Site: brandenburg
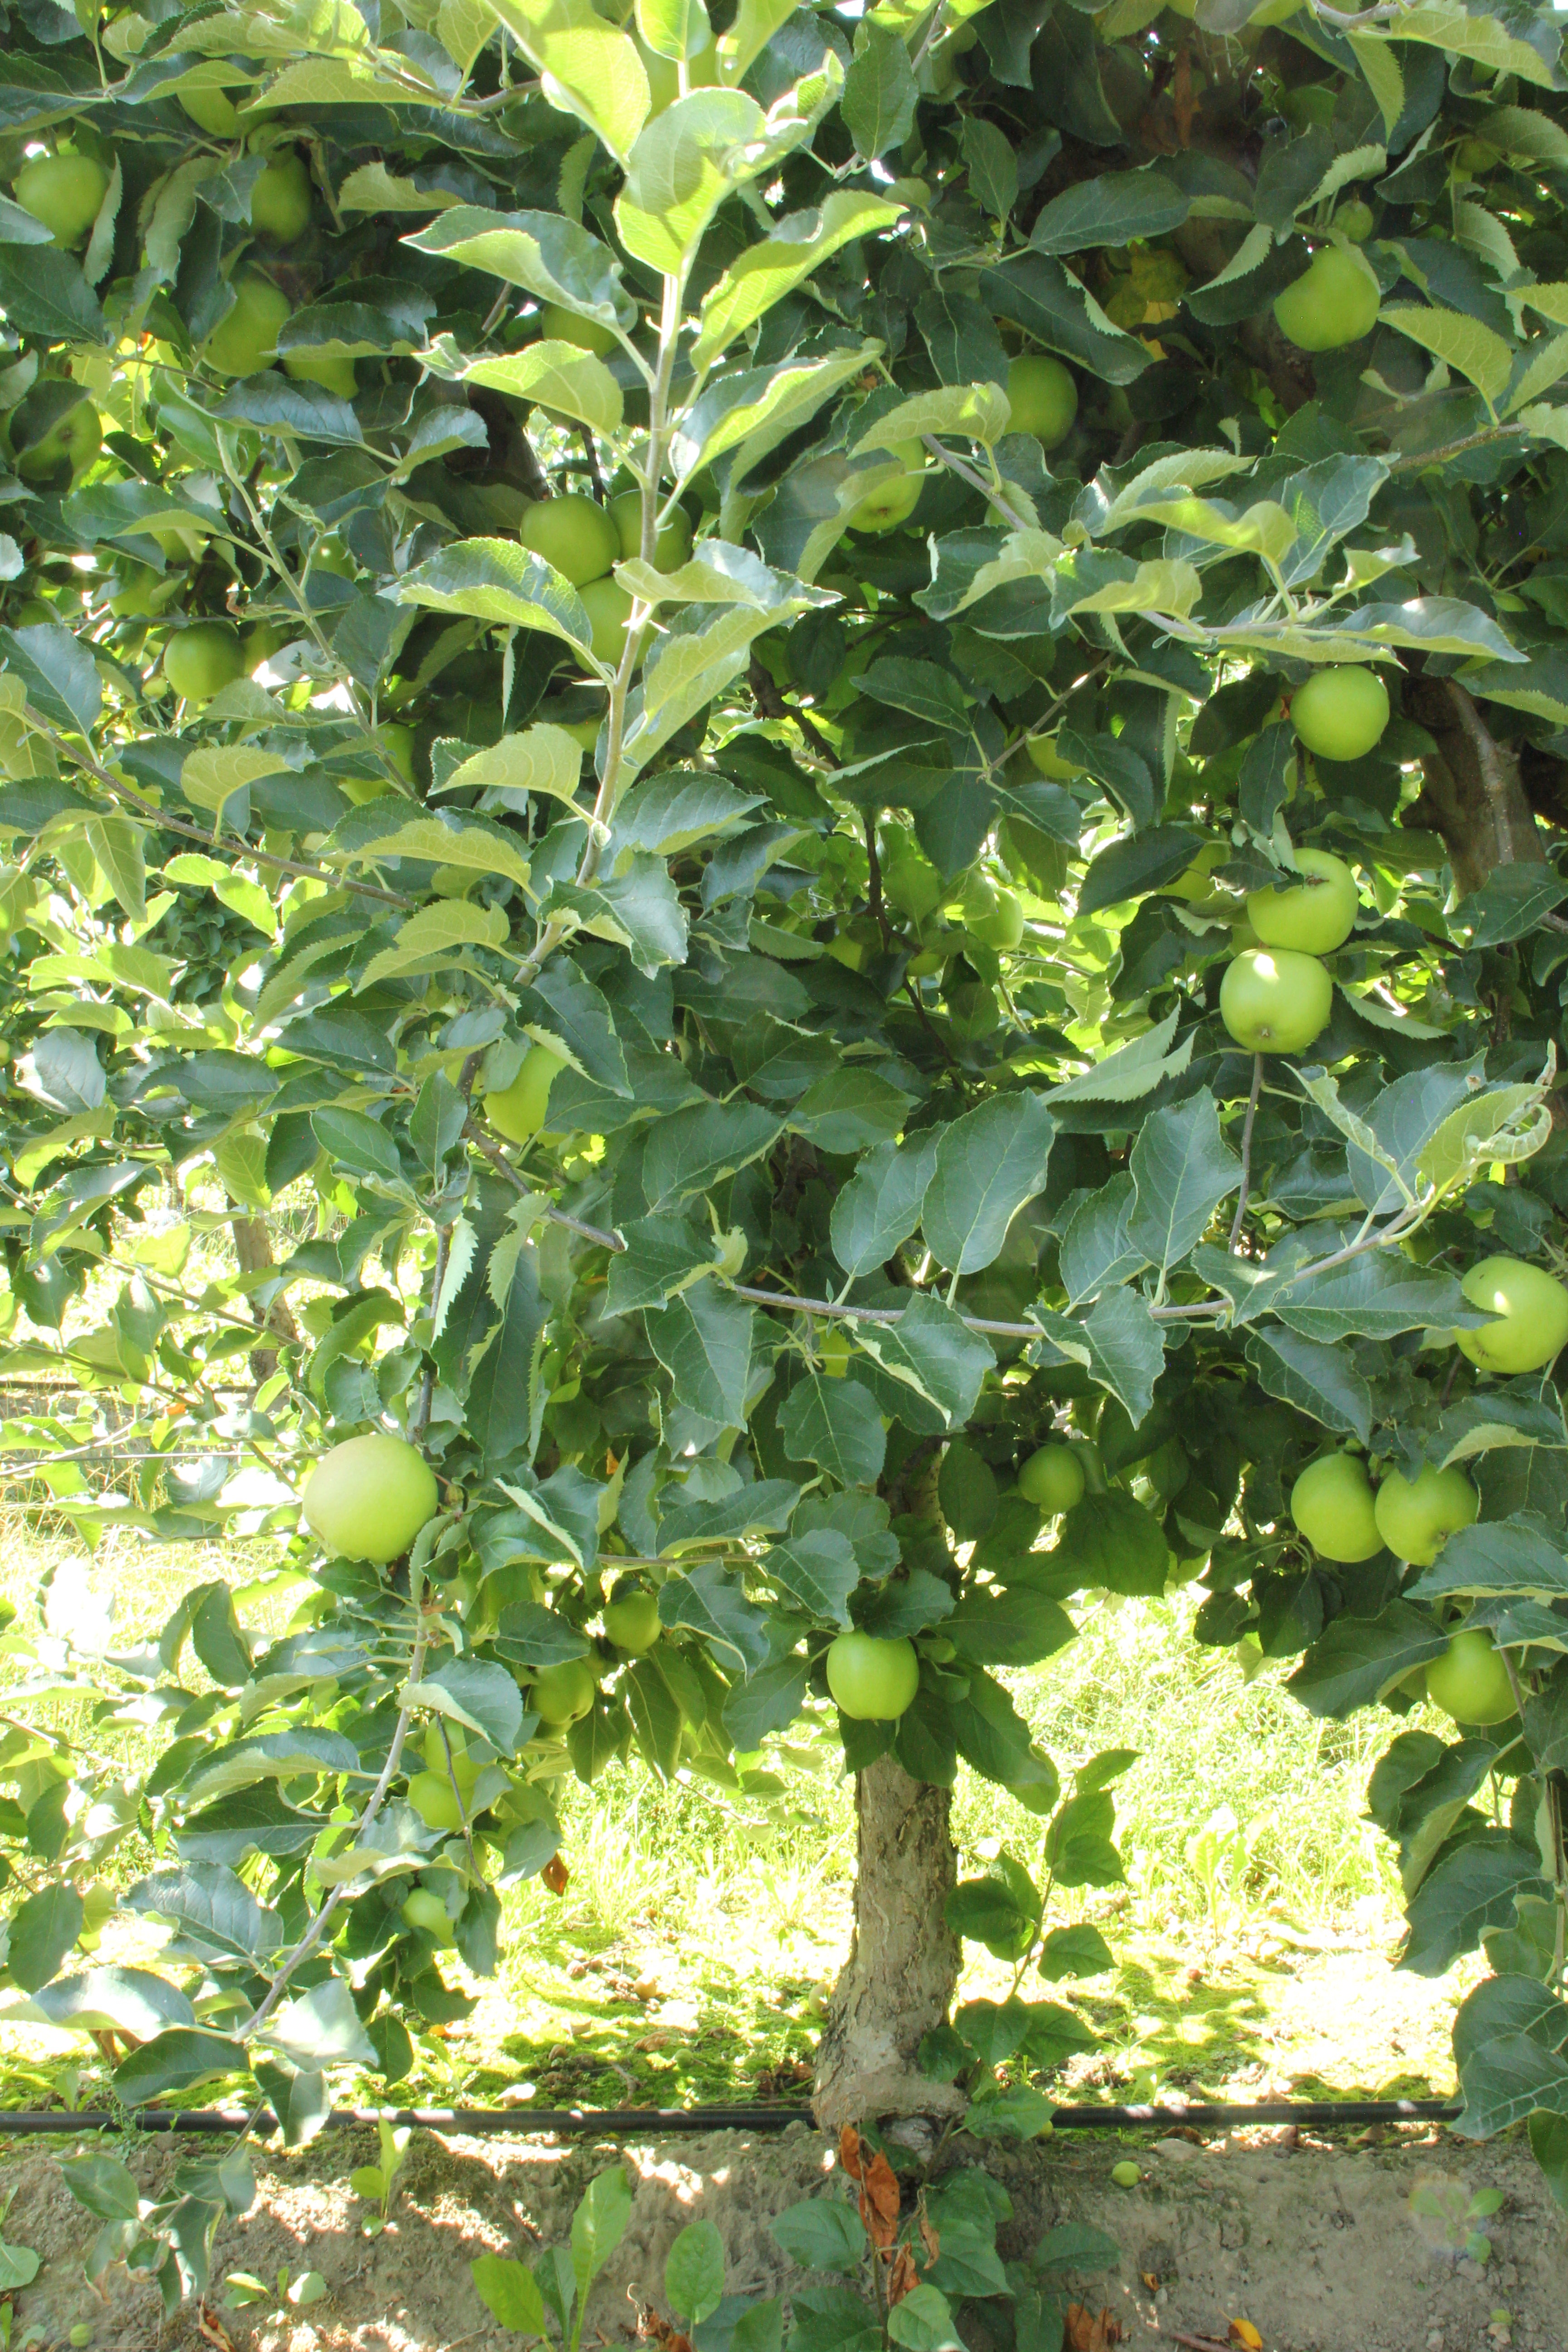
Growth stage (BBCH 77): Development of fruit